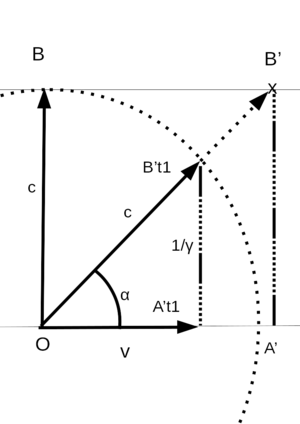
deux pendules à photon en mouvement
Le pendule à photon est un objet théorique permettant de réaliser des expériences de pensée en relativité restreinte. Il est constitué d'un photon rebondissant entre deux miroirs parallèles.